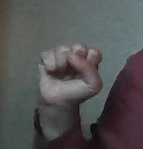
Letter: saad